Massacre of Fort-Dauphin (Madagascar)

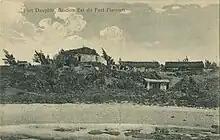
Ruins of the colony, image c. 1900

The Massacre of Fort Dauphin was a massacre that took place in the evening of 27 August 1674 in the coastal French colony of Fort-Dauphin, in the Anosy region of modern-day Tolagnaro, Madagascar. Perpetrated by the nearby indigenous Antanosy population, it was directed against French colonists who had been settled in Fort-Dauphin beginning in 1642 as part of an initiative to settle the island of Madagascar by the Kingdom of France. The massacre marked the end of the first wave of French colonisation of Madagascar.